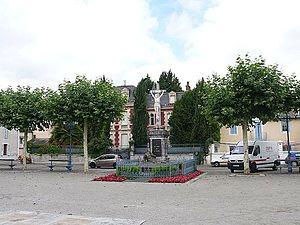
La place Saint-Jean de Lestelle-Bétharram (Pyrénées-Atlantiques, Aquitaine, France).
Lestelle-Bétharram est une commune française située dans le département des Pyrénées-Atlantiques, en région Nouvelle-Aquitaine.